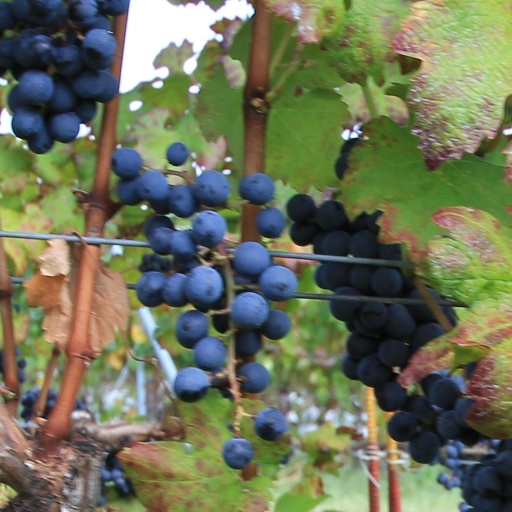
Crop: grape